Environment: real
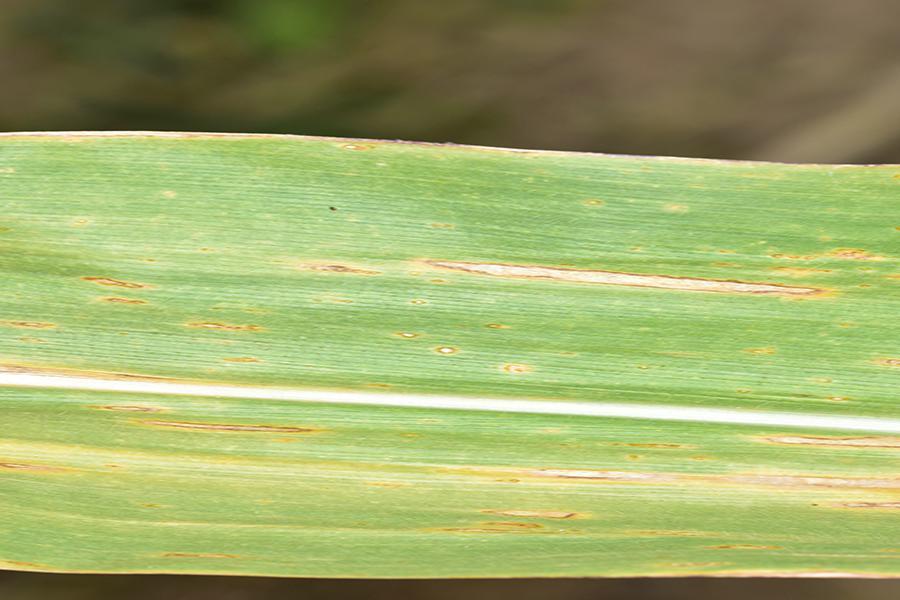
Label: gray_leaf_spot